SAN Ecuador

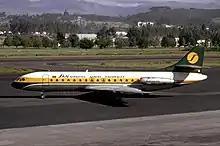
A SAN Sud Aviation Caravelle (reg. HC-BAJ) at the Old Mariscal Sucre International Airport in 1975. This aircraft crashed as Flight 832 in Guayaquil, in April 1983.

SAN was founded on January 21, 1964, providing commercial services within Ecuador with two Douglas C-47As. the first routes directly connected Cuenca with Guayaquil in passenger transport operations in 1966, these operations were daily.